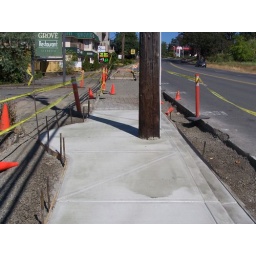
sidewalk bulb around utility pole west saanich